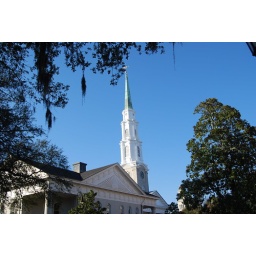
chruch tower seen in forest gump